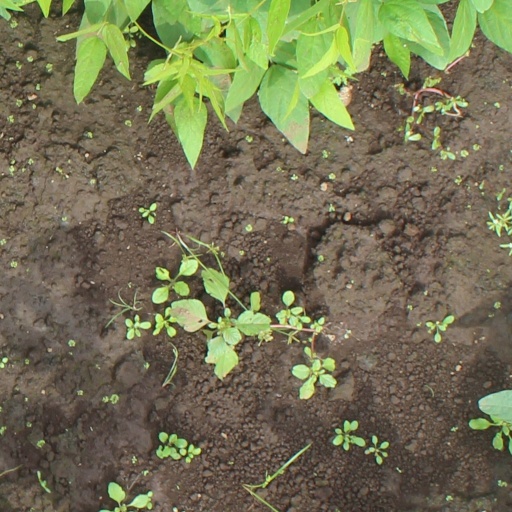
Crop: soybean